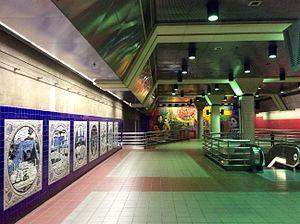
Westlake/MacArthur Park est une station du métro de Los Angeles desservie par les rames des lignes B et D et située dans le quartier Westlake à Los Angeles en Californie.